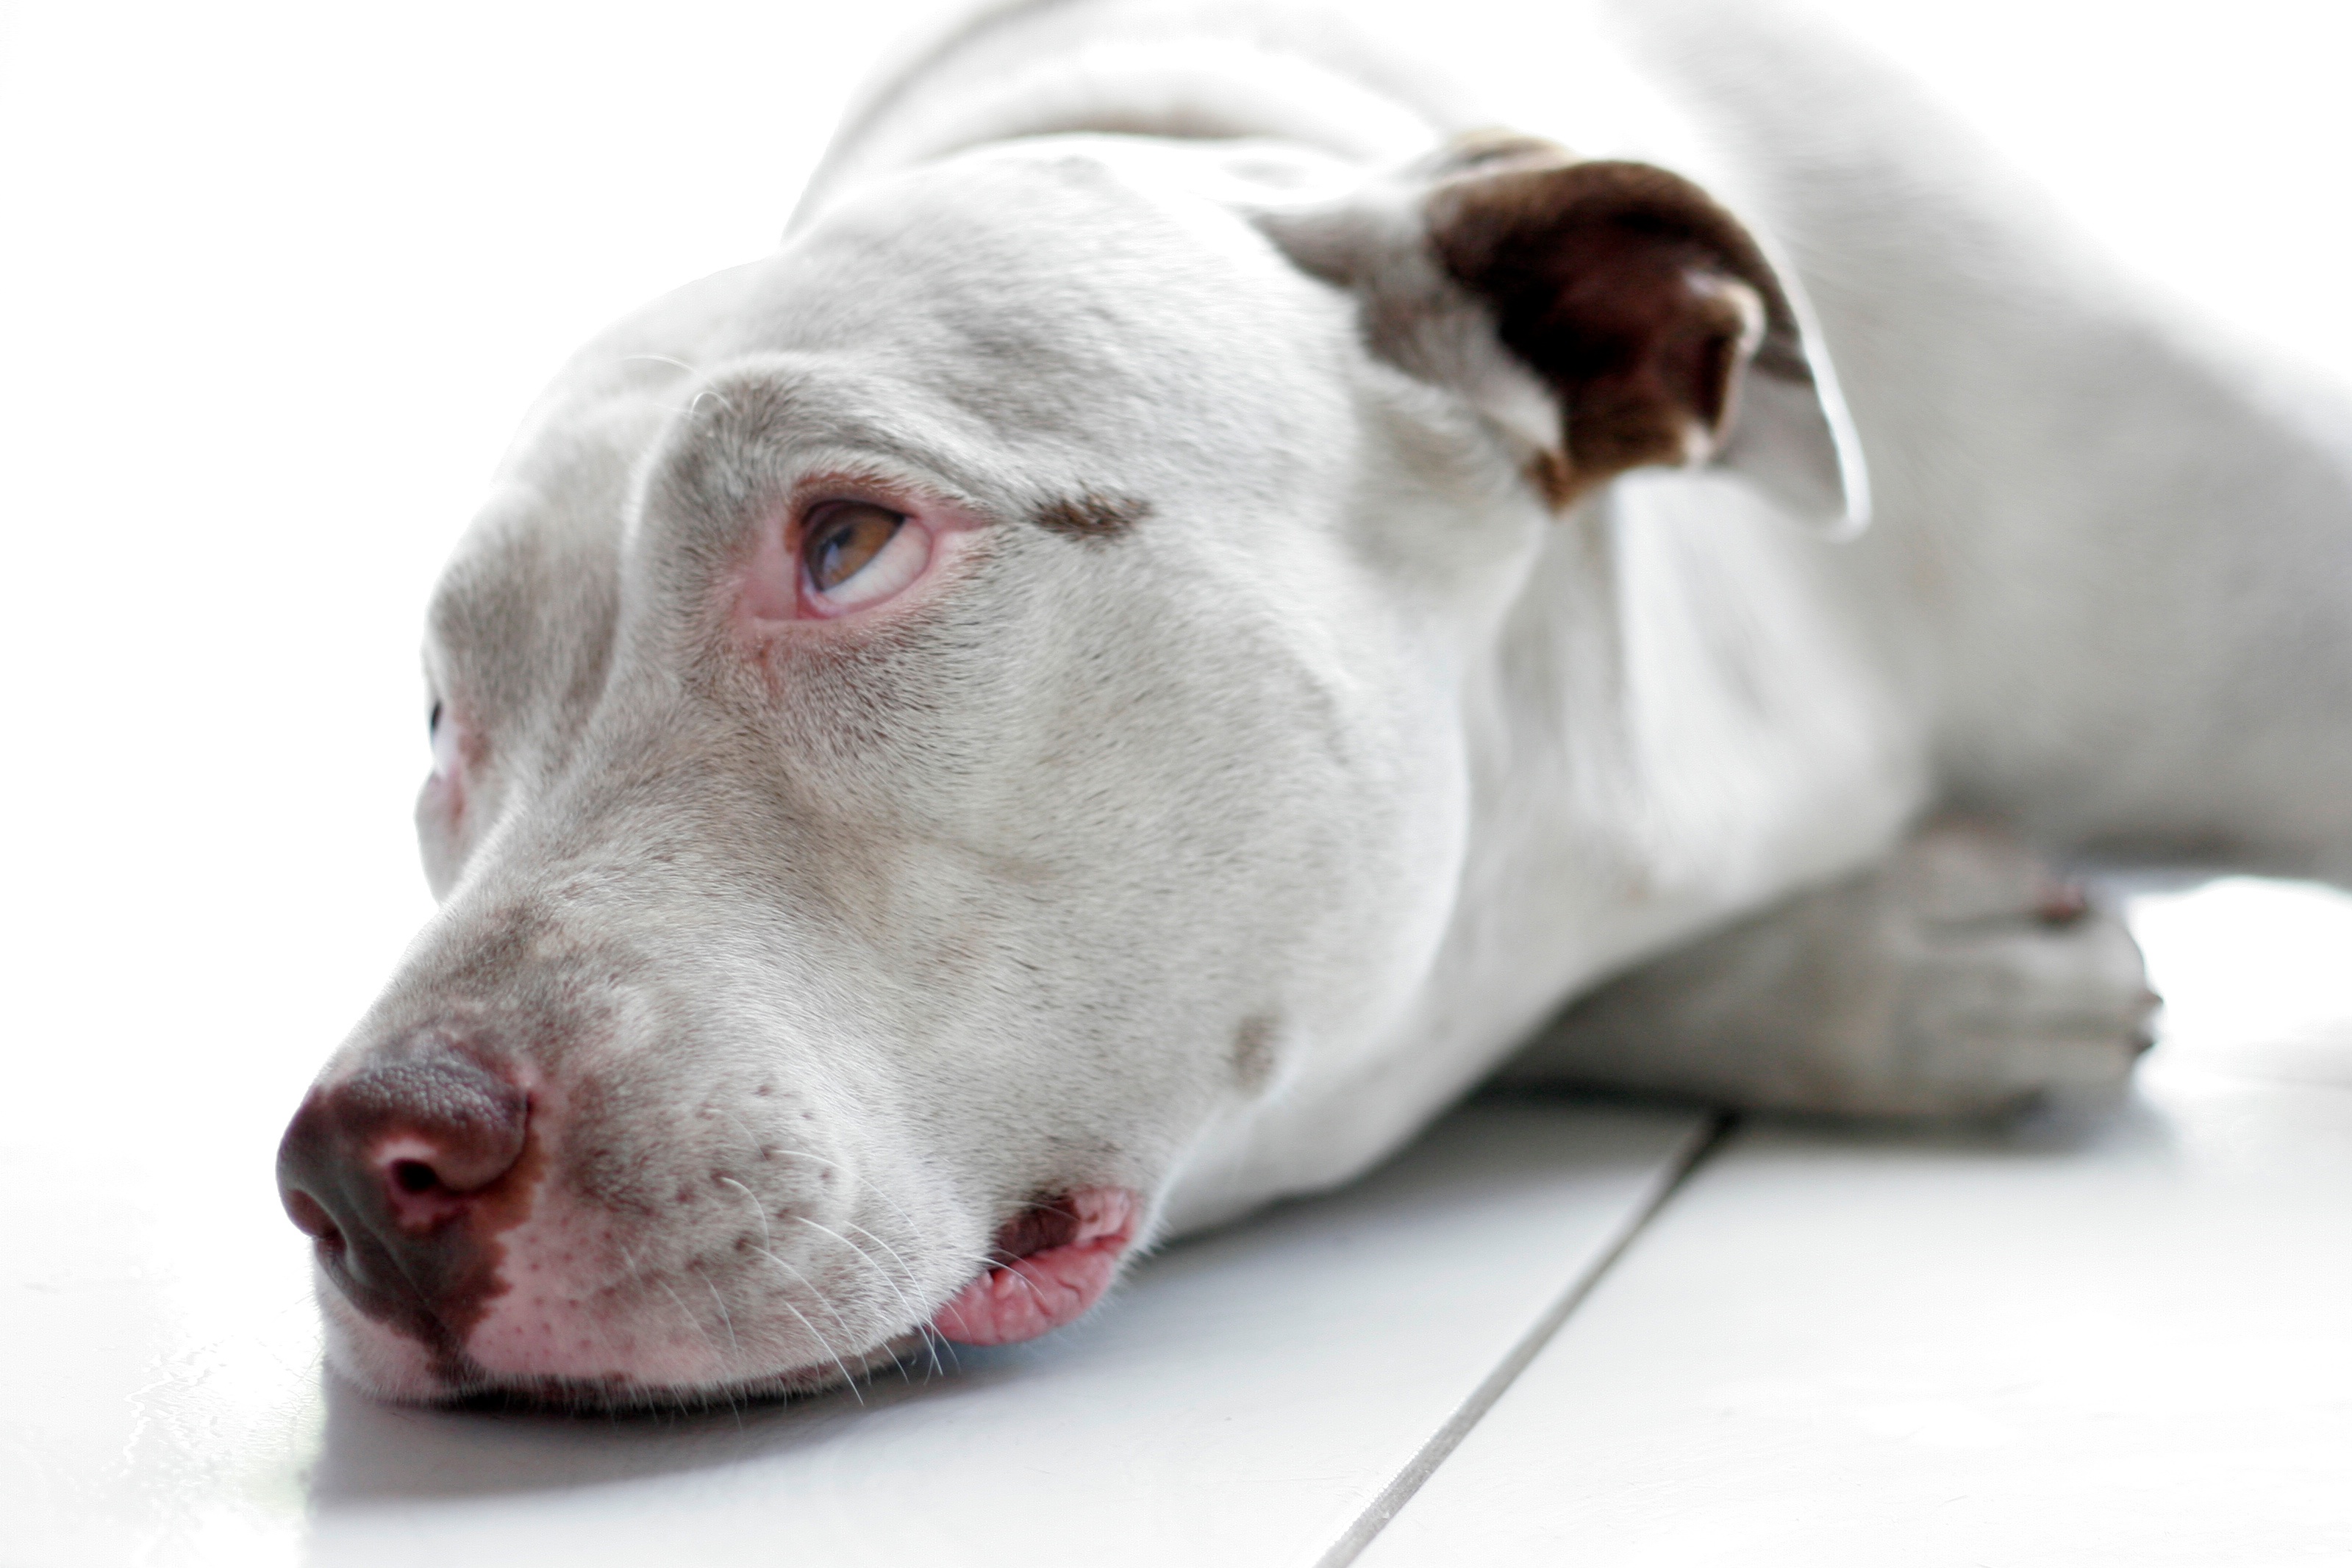
dog, mammal, bulldog, vertebrate, dog breed, terrier, pit bull, dog like mammal, american bulldog, american pit bull terrier